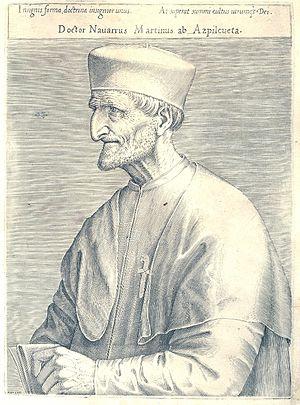
Martin d'Azpilcueta, né à Barásoain en Navarre le 13 décembre 1491, et mort à Rome le 1ᵉʳ juin 1586, surnommé « Doctor Navarrus » ou "Navarre", est un canoniste et théologien basque-espagnol. Il est le premier à développer la théorie quantitative de la monnaie et l'un des plus grands intellectuels de son temps ; il appartient à l'École de Salamanque.